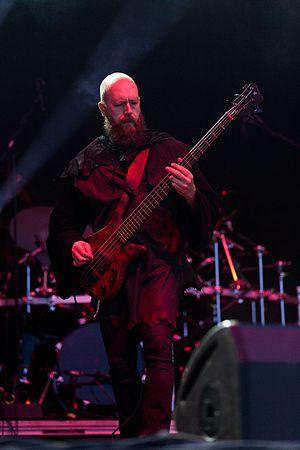
Arcturus est un groupe de metal norvégien. Le groupe est initialement orienté metal symphonique empreint de touches black metal, avant d'évoluer vers un style de metal avant-gardiste construit autour du clavier du compositeur Steinar Sverd Johnsen.